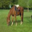
Label: horse